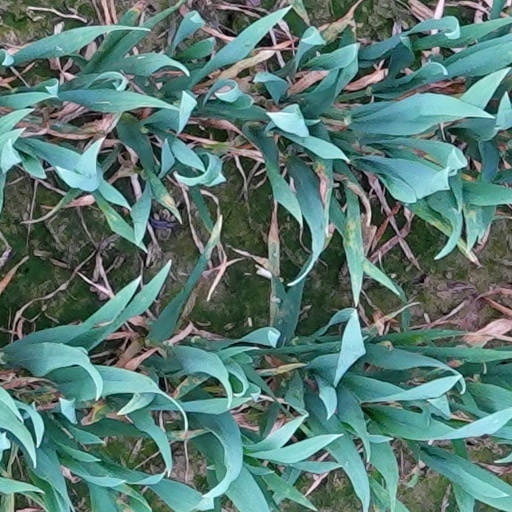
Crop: wheat